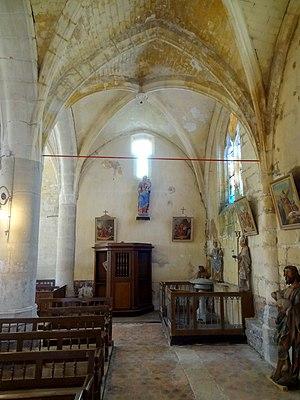
Intérieur de l'église - voir titre.
L'église Saint-Jean-Baptiste est une église catholique paroissiale située à Crouy-en-Thelle, dans le département de l'Oise, en France. Elle se présente comme un édifice essentiellement gothique flamboyant, dont le plan rectangulaire à trois vaisseaux, avec un clocher-porche précédant la nef, masque une réalité beaucoup plus complexe. Le chœur est en effet d'origine roman, et conserve deux voûtes d'ogives des années 1130 / 1140 qui comptent parmi les plus anciennes du département. Dans le vaisseau nord, les trois dernières voûtes sont de style gothique rayonnant. Si ces éléments, ainsi que les réseaux flamboyants de la plupart des fenêtres, sont d'un intérêt incontestable, la reprise en sous-œuvre de la plupart des grandes arcades sans égards pour l'esthétique de l'espace intérieur, et l'installation de voûtes d'ogives factices et de clés de voûte néo-gothiques au XIIᵉ siècle, n'ont pas valu à l'église Saint-Jean-Baptiste un classement aux monuments historiques à ce jour. Néanmoins, les élévations extérieures sont aujourd'hui restaurées et bien mises en valeur.